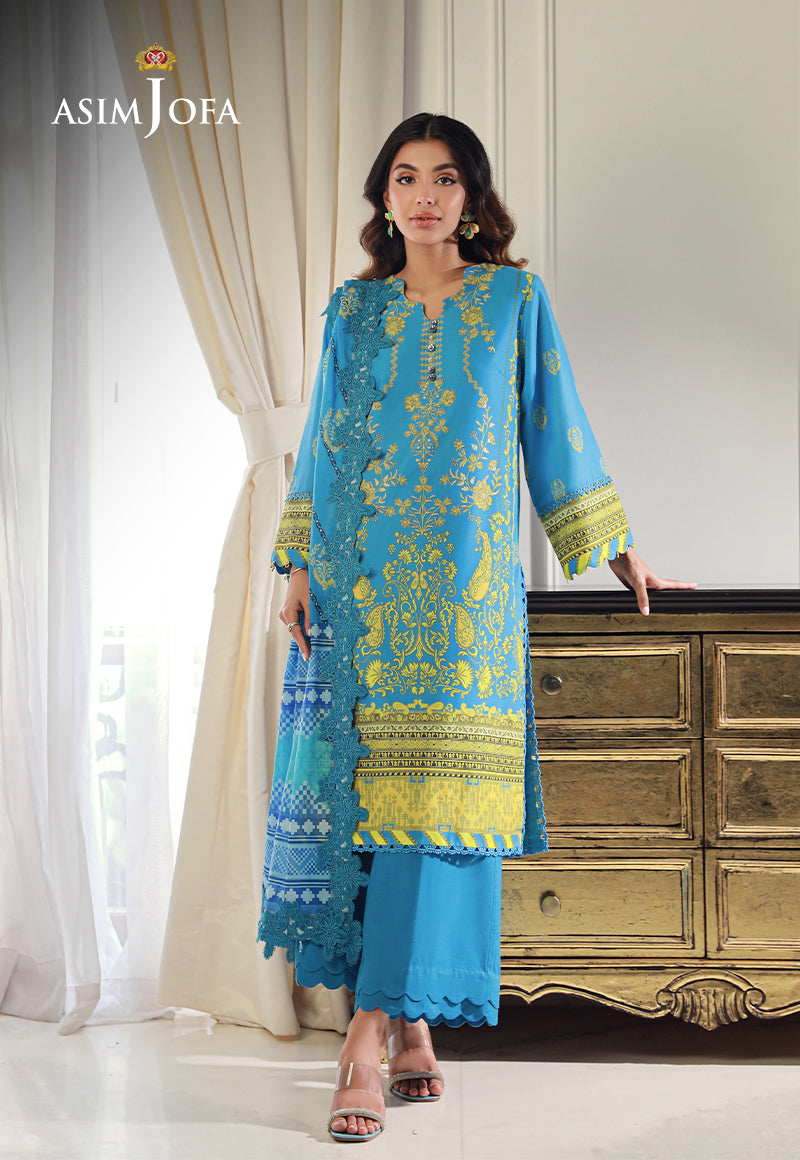
blue multi embroidered suit